John Elliott (New Zealand politician)

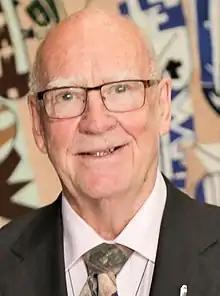
Elliott in 2019

John Gordon Elliott (5 November 1938 – 12 July 2022) was a New Zealand politician of the National Party.